Los Errantes

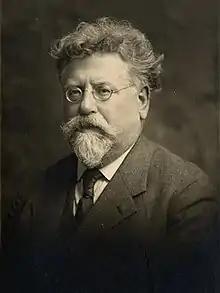
Rudolf Rocker, the German anarchist who helped Durruti and Ascaso during their time in Berlin

"Los Errantes" disembarked at Yucatán, where they paid the Cuban sailors for their trouble. They were immediately noticed by officers of the Mexican Treasury, who suspected them of being smugglers. They were arrested and taken towards Progreso, but on the way Durruti bribed the agents for their release. With directions from the agents, they headed to Mérida, then Progreso, before finally making their way to Veracruz.